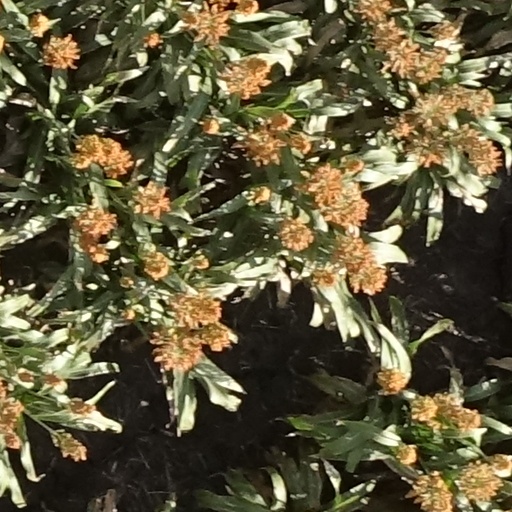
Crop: sorghum